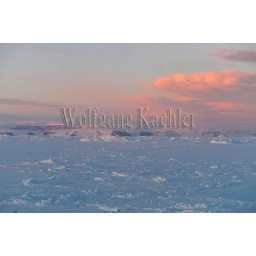
Antarctica, weddell sea, fast ice with snow hill island in background, pink cloud at sunset